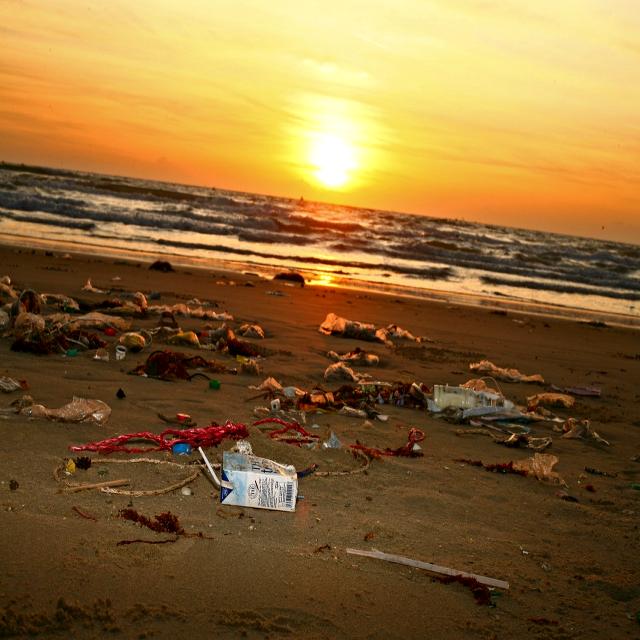
Label: Garbage